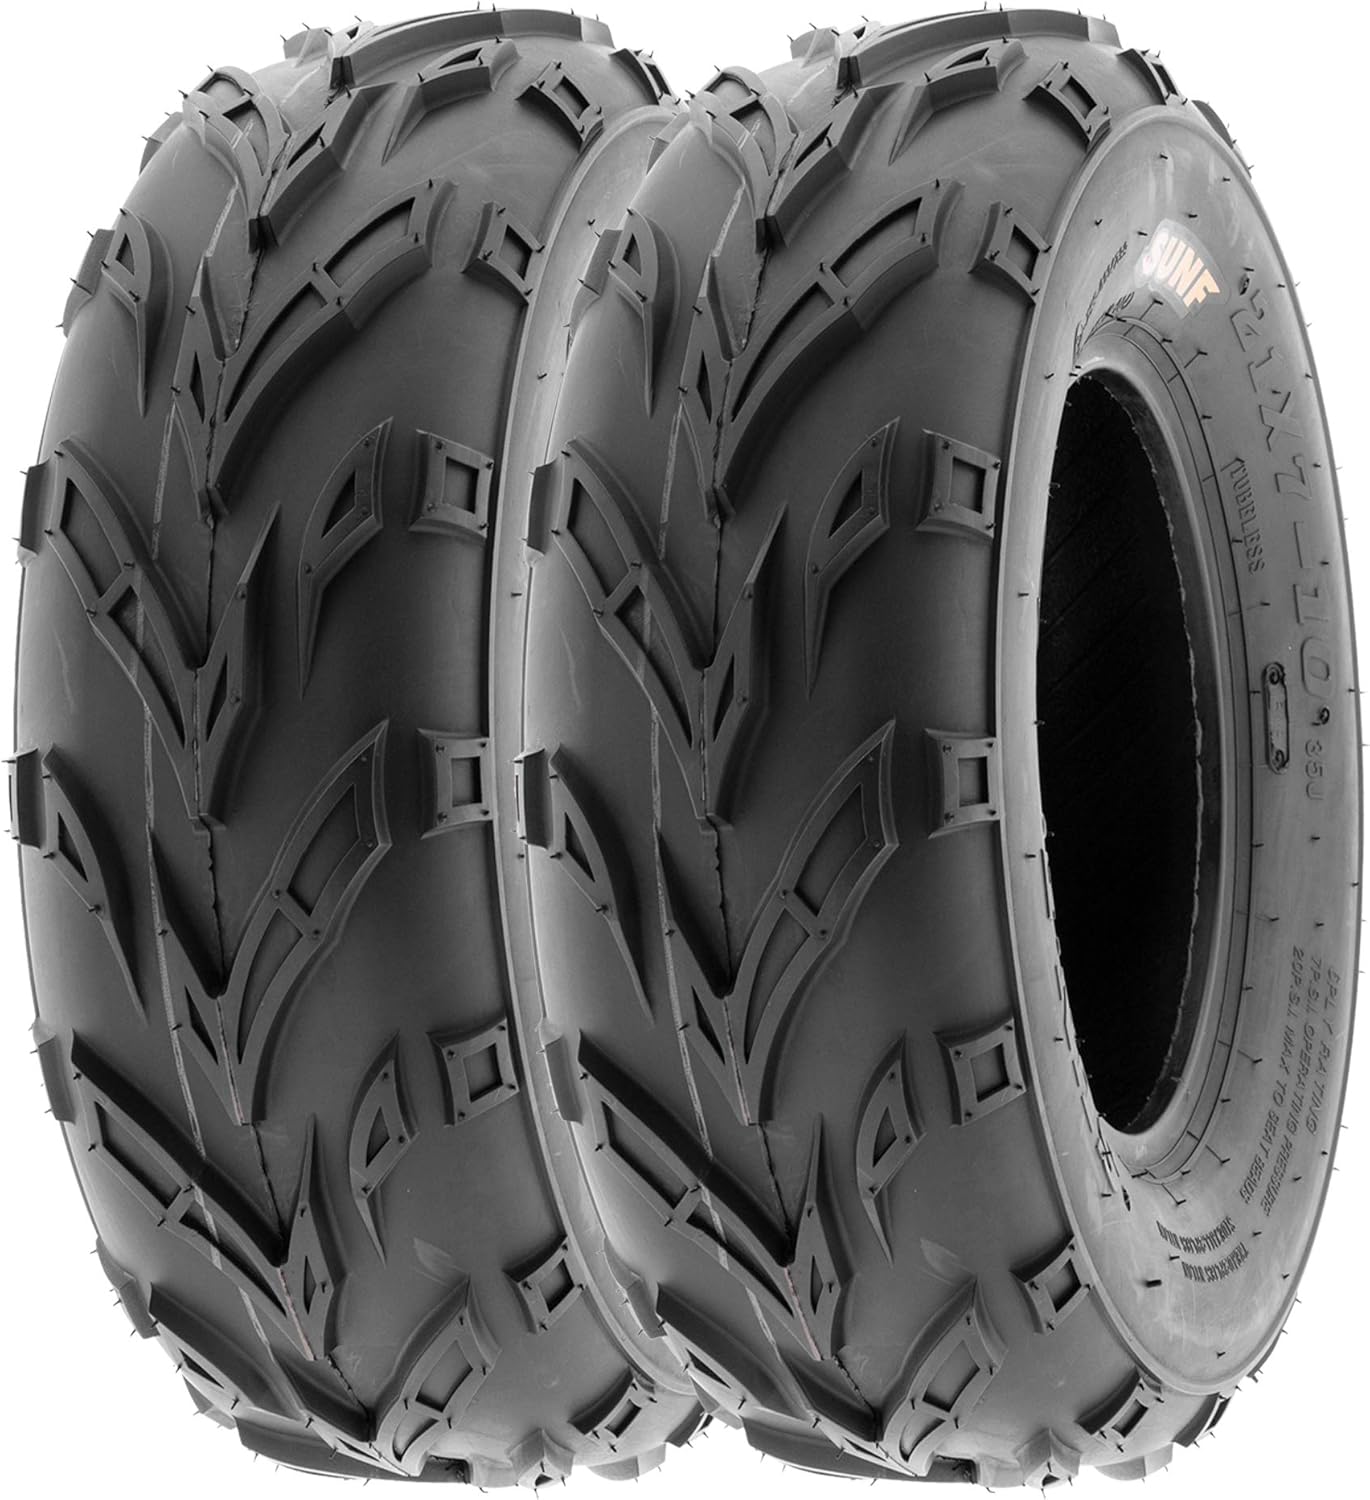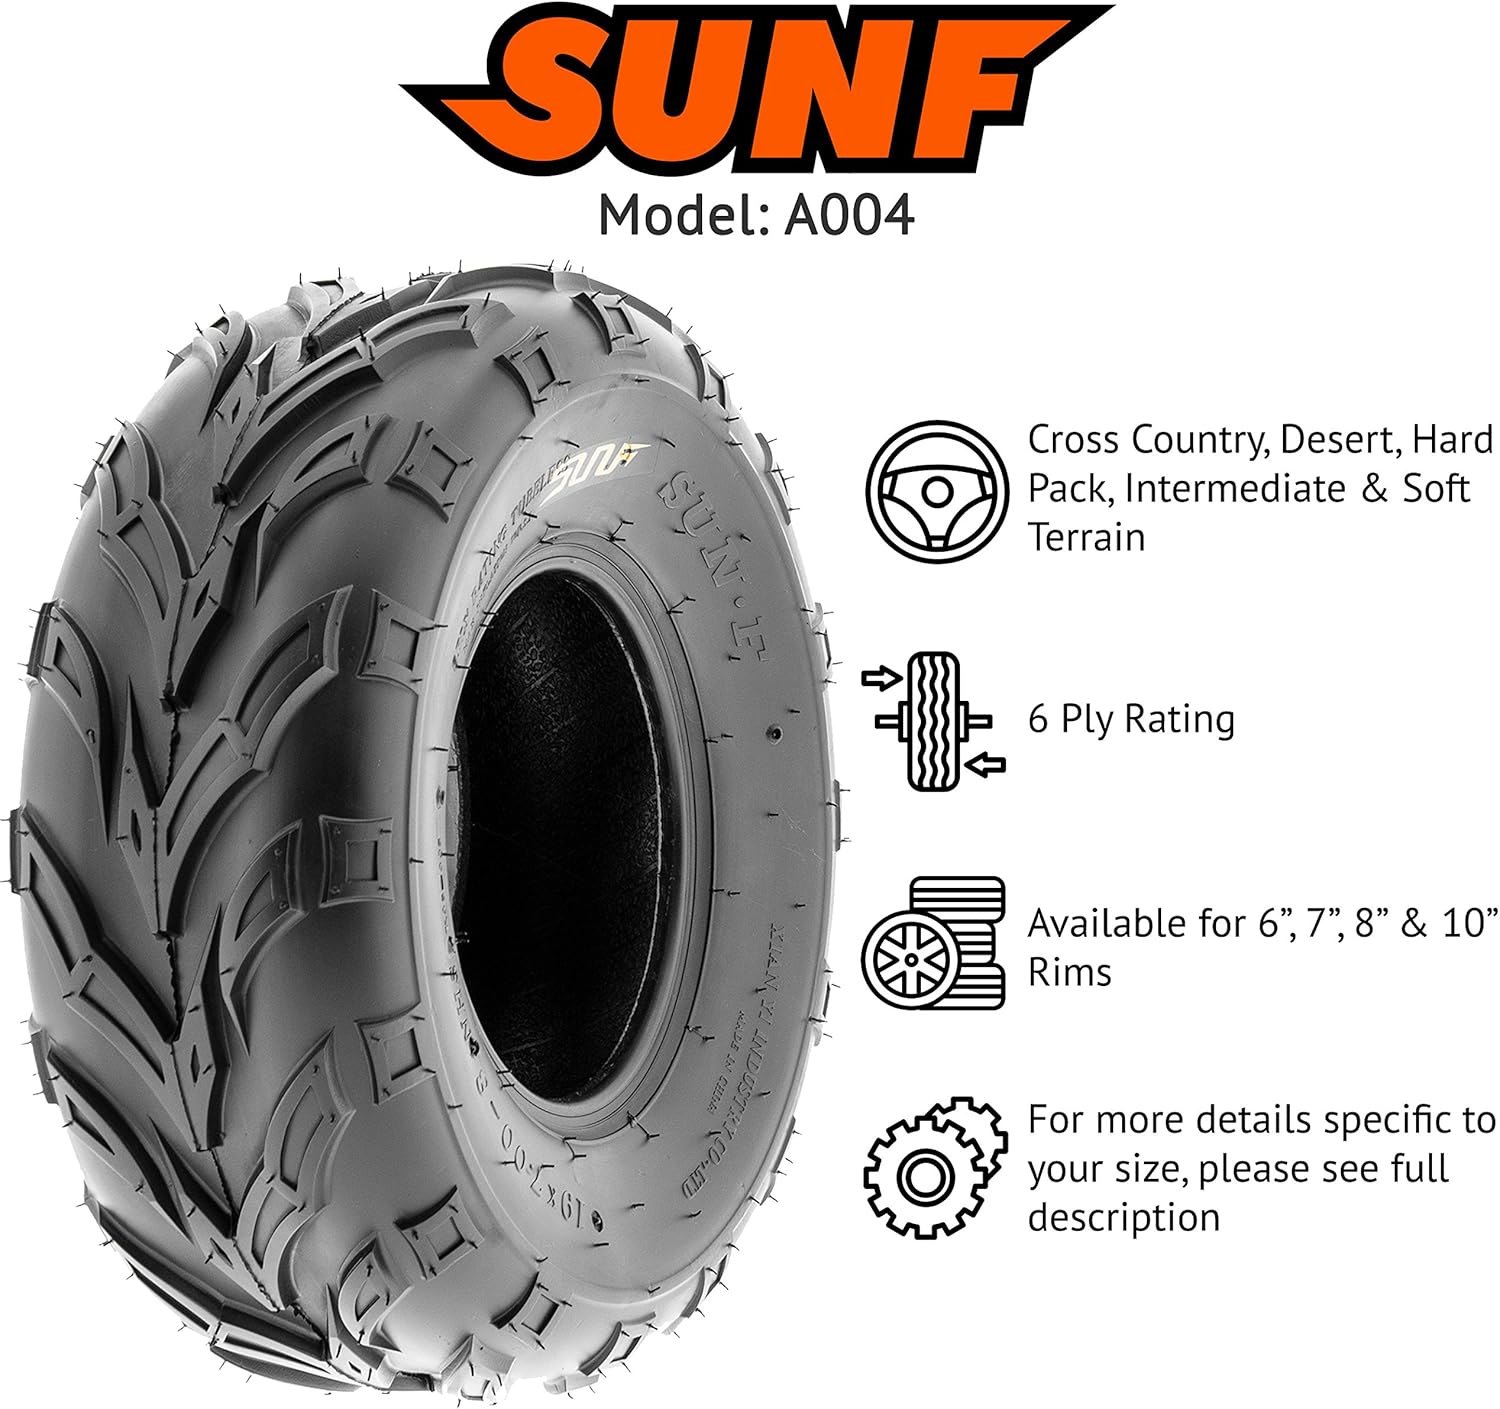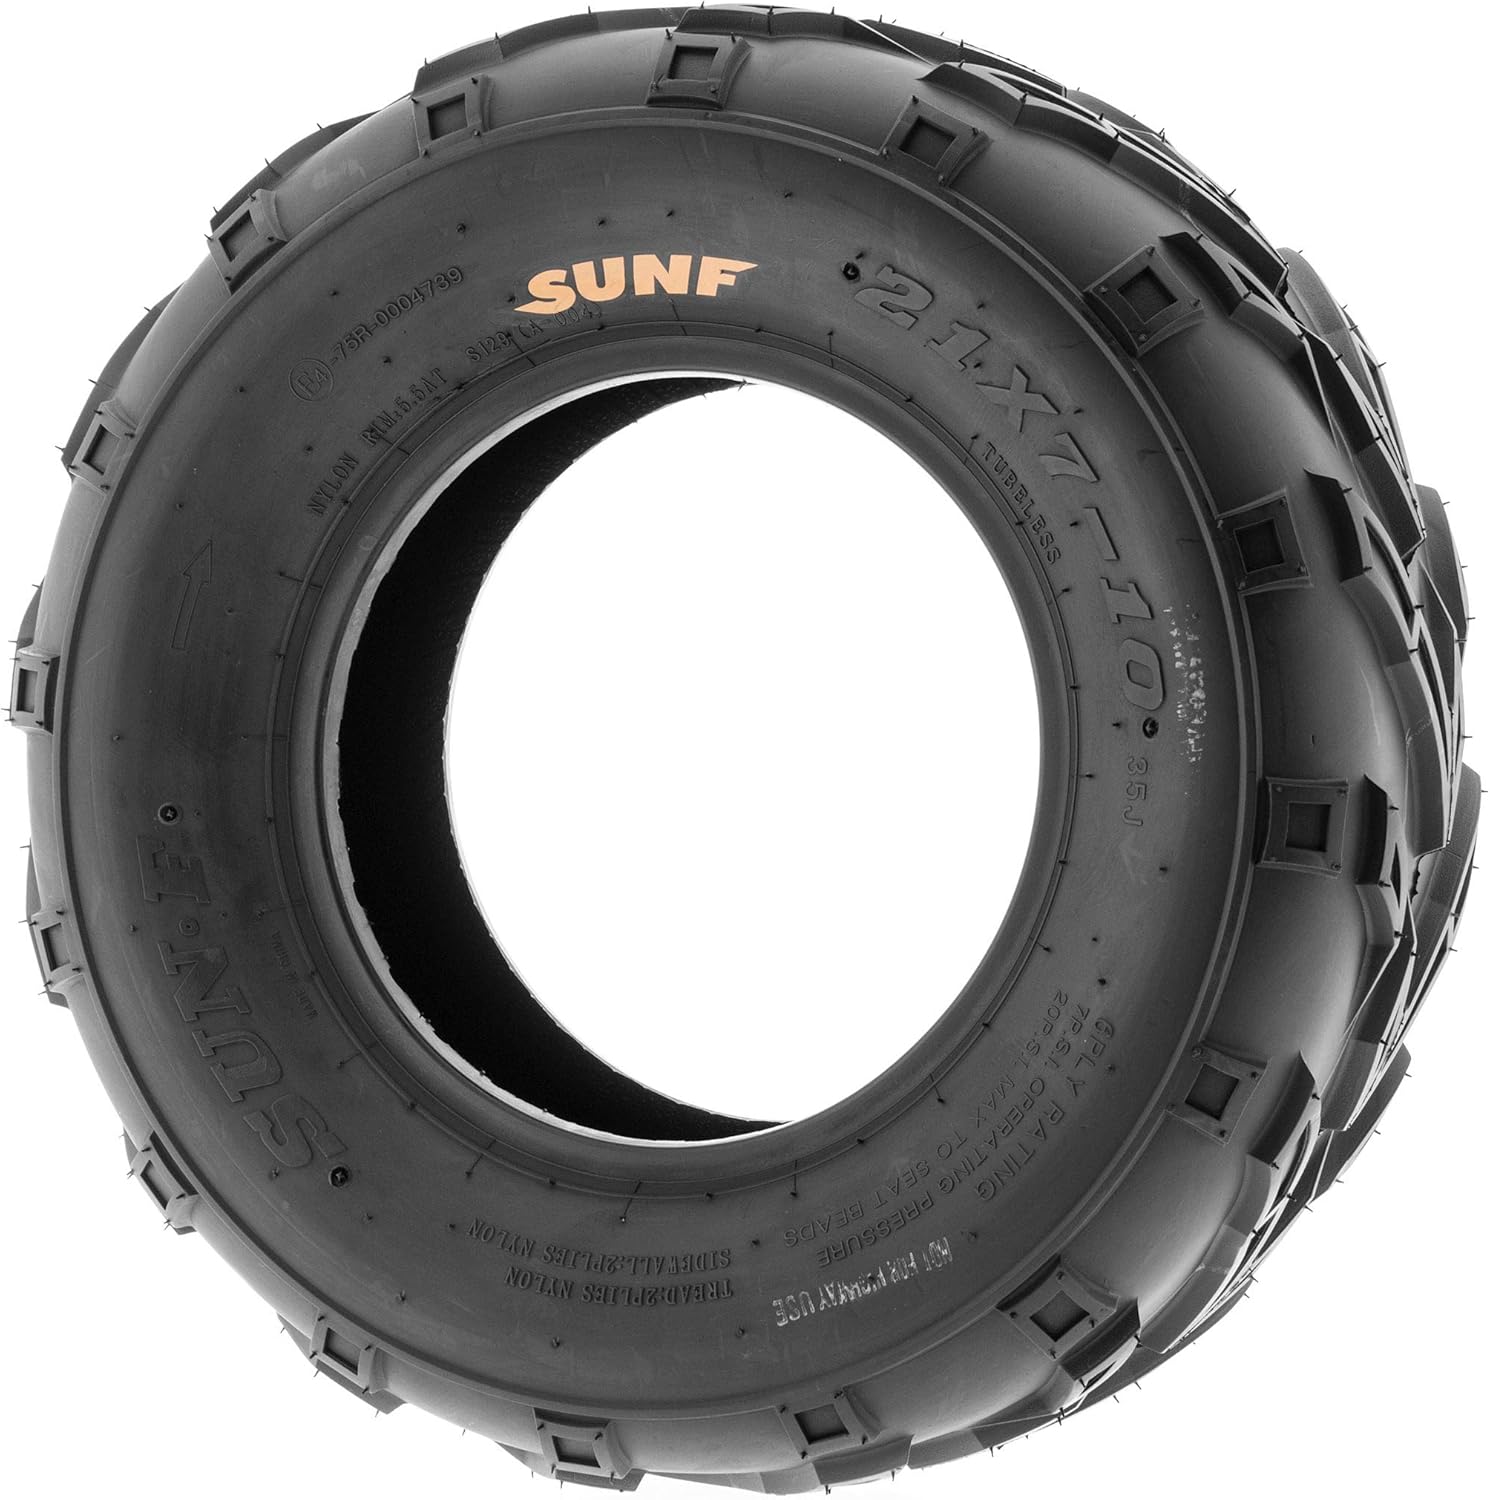
SunF 16x6-8 16x6x8 ATV UTV Tires 6 PR Tubeless A004 [Set of 2]
Category: Automotive
SunF Corporation has dedicated themselves to meeting their customer’s demands and needs. SunF develops and manufactures a wide variety of quality tires in the specialty market. Their line up includes ST trailer, lawn and garden, agriculture, golf cart, ATV Quad Motorcycle, UTV Side by Side, light truck & more! The SunF A004 ATV Tire features a directional pattern and can be used for offroad karting. The tread pattern features shoulder knobs to provide extra support while turning. For more details, see full description. If you have any questions or concerns, please contact us. Directional "V" angled knobby tread design great in most terrain. A perfect replacement tire for your quad ATV, UTV, Go Kart, Golf Cart or Lawn Mower. Directional "V" angled knobby tread design great in most terrain. A perfect replacement tire for your quad ATV, UTV, Go Kart, Golf Cart or Lawn Mower. Heavy 6 ply rated construction resists punctures and abrasions. Heavy 6 ply rated construction resists punctures and abrasions. Cleaning action for improved traction over rough terrain. Aggressive shoulder knobs provide superb side bite and traction with added protection to rim and sidewall. Cleaning action for improved traction over rough terrain. Aggressive shoulder knobs provide superb side bite and traction with added protection to rim and sidewall. Rim(s) NOT included. Please see full description for specifications. Contact us with any questions or concerns! Rim(s) NOT included. Please see full description for specifications. Contact us with any questions or concerns! Size 1: 16x6-8 Size 1: 16x6-8
Features: Tire Size [ 16x6-8 ] designed to mount on 8 (in) RIM. | Directional "V" angled knobby tread design great in most terrain. A perfect replacement tire for your quad ATV, UTV, Go Kart, Golf Cart or Lawn Mower. | Heavy 6 ply rated construction resists punctures and abrasions. | Cleaning action for improved traction over rough terrain. Aggressive shoulder knobs provide superb side bite and traction with added protection to rim and sidewall. | Rim(s) NOT included. Please see full description for specifications. Contact us with any questions or concerns!